McCoy Air Force Base

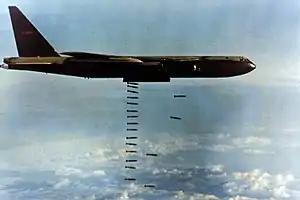
B-52D, AF Ser. No. 55-0100, of McCoy AFB's 306th Bomb Wing while deployed to Southeast Asia. In 1972, it was one of the three final aircraft to bomb North Vietnam during Operation Linebacker II.

In addition to its "host wing" responsibilities for operating and maintaining the installation, the 306th's primary operational mission at McCoy AFB was deterring nuclear attack on the United States by maintaining constant ground alert and flying frequent cycles of airborne alert.